Ewart Jones

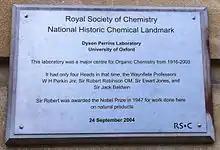
Commemoration plaque for the Dyson Perrins Laboratory, headed by Ewart Jones between 1954-1978

Sir Ewart Ray Herbert Jones FRS (16 March 1911 – 7 May 2002) was a Welsh organic chemist and academic administrator, whose fields of expertise led him to discoveries into the chemistry of natural products, mainly steroids, terpenes and vitamins. His work also led to the creation of the Jones oxidation.